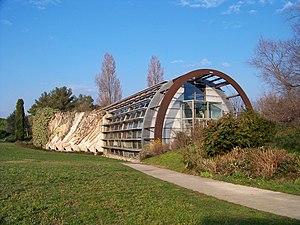
Département de prévention de l'ICM - Montpellier
Epidaure est le Département de Prévention de l'ICM, Institut régional du Cancer de Montpellier.